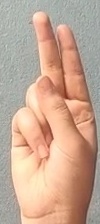
ASL sign: U